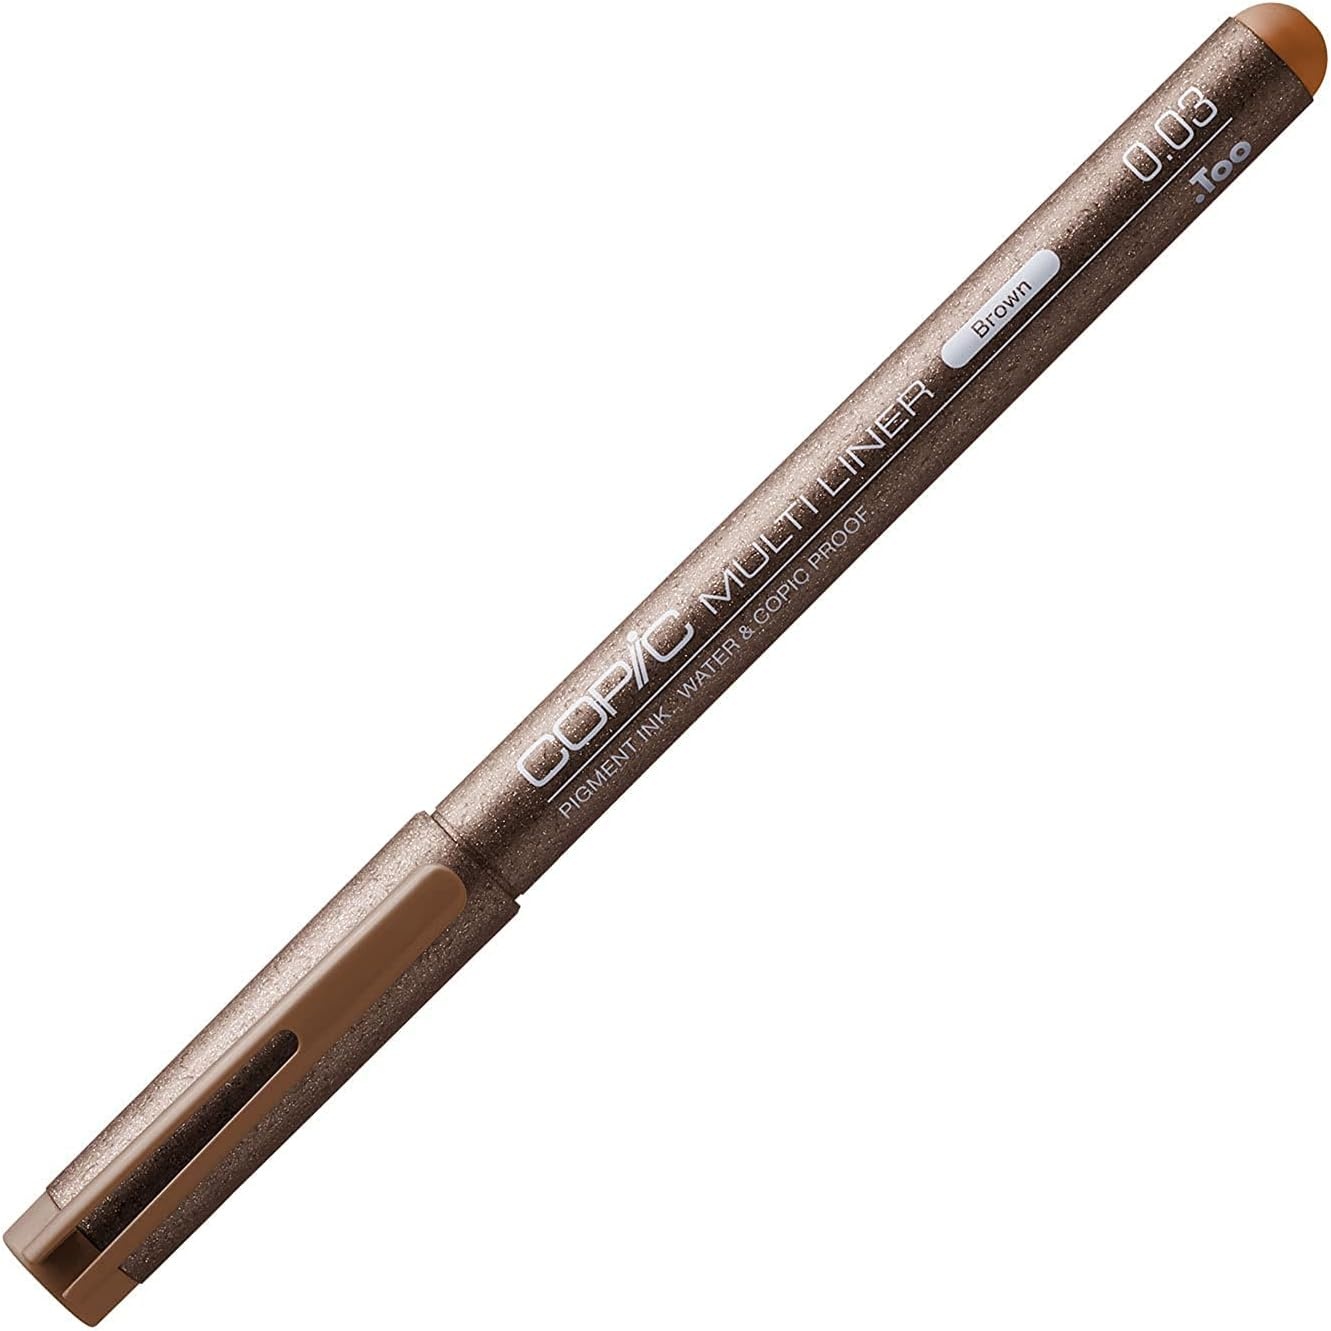
Copic Multiliner Fine Pen 0.03mm Brown (Single)
The Copic Multiline is a fine liner for sketching when drawing over with Copic or alcohol-based markers the line remains sharp and doesn't bleed. The multiline markings may also be reproduced well and are resistant to UV light. Photocopy safe waterproof archival and disposable. Pigment-based Ink.Waterproof & Archival.Photocopy safe.Disposable.0.03mm fineline nib.
Brand: Copic
Category: Office Supplies > Office Instruments > Writing & Drawing Instruments > Pens & Pencils > Pens > Felt Tips